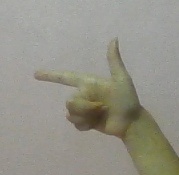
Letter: yaa